Scouting and Guiding Federation of Turkey

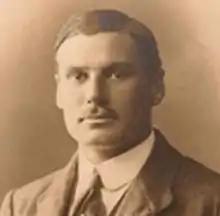
Founder of the scouting in Turkey, Ahmet Robenson

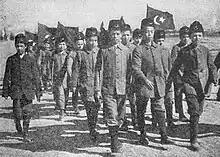
Turkish Boy Scouts, 1918

The start of Scouting in Turkey is attributed to the brothers Ahmet and Abdurrahman Robenson, who were sports teachers at the Galatasaray and Kabataş high schools in Constantinople (today: Istanbul) in 1909, and to Nafi Arif Kansu and Ethem Nejat, with first units organized at Darüşşafaka, Galatasaray, and İstanbul high schools, during the late Ottoman period.